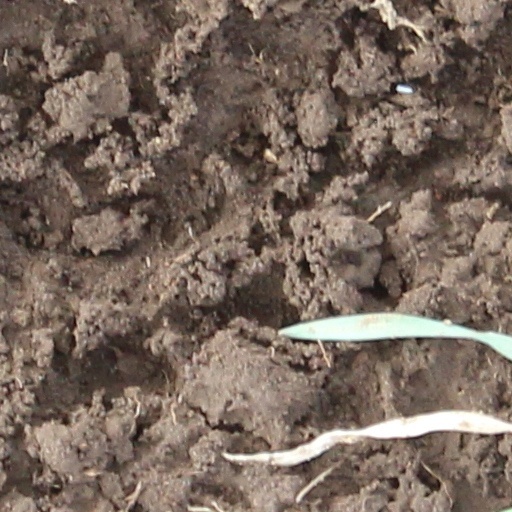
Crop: wheat